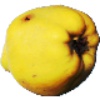
Label: Quince 1